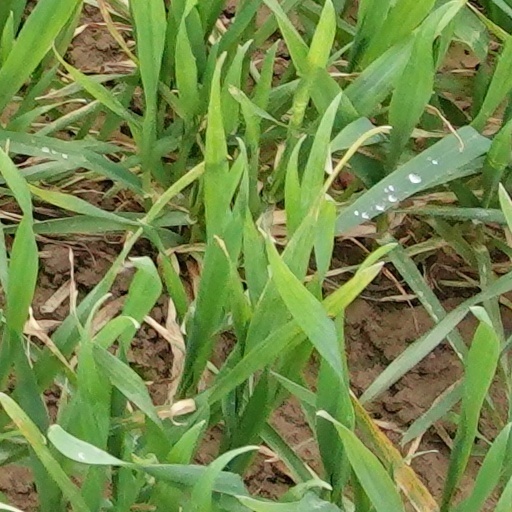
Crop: wheat